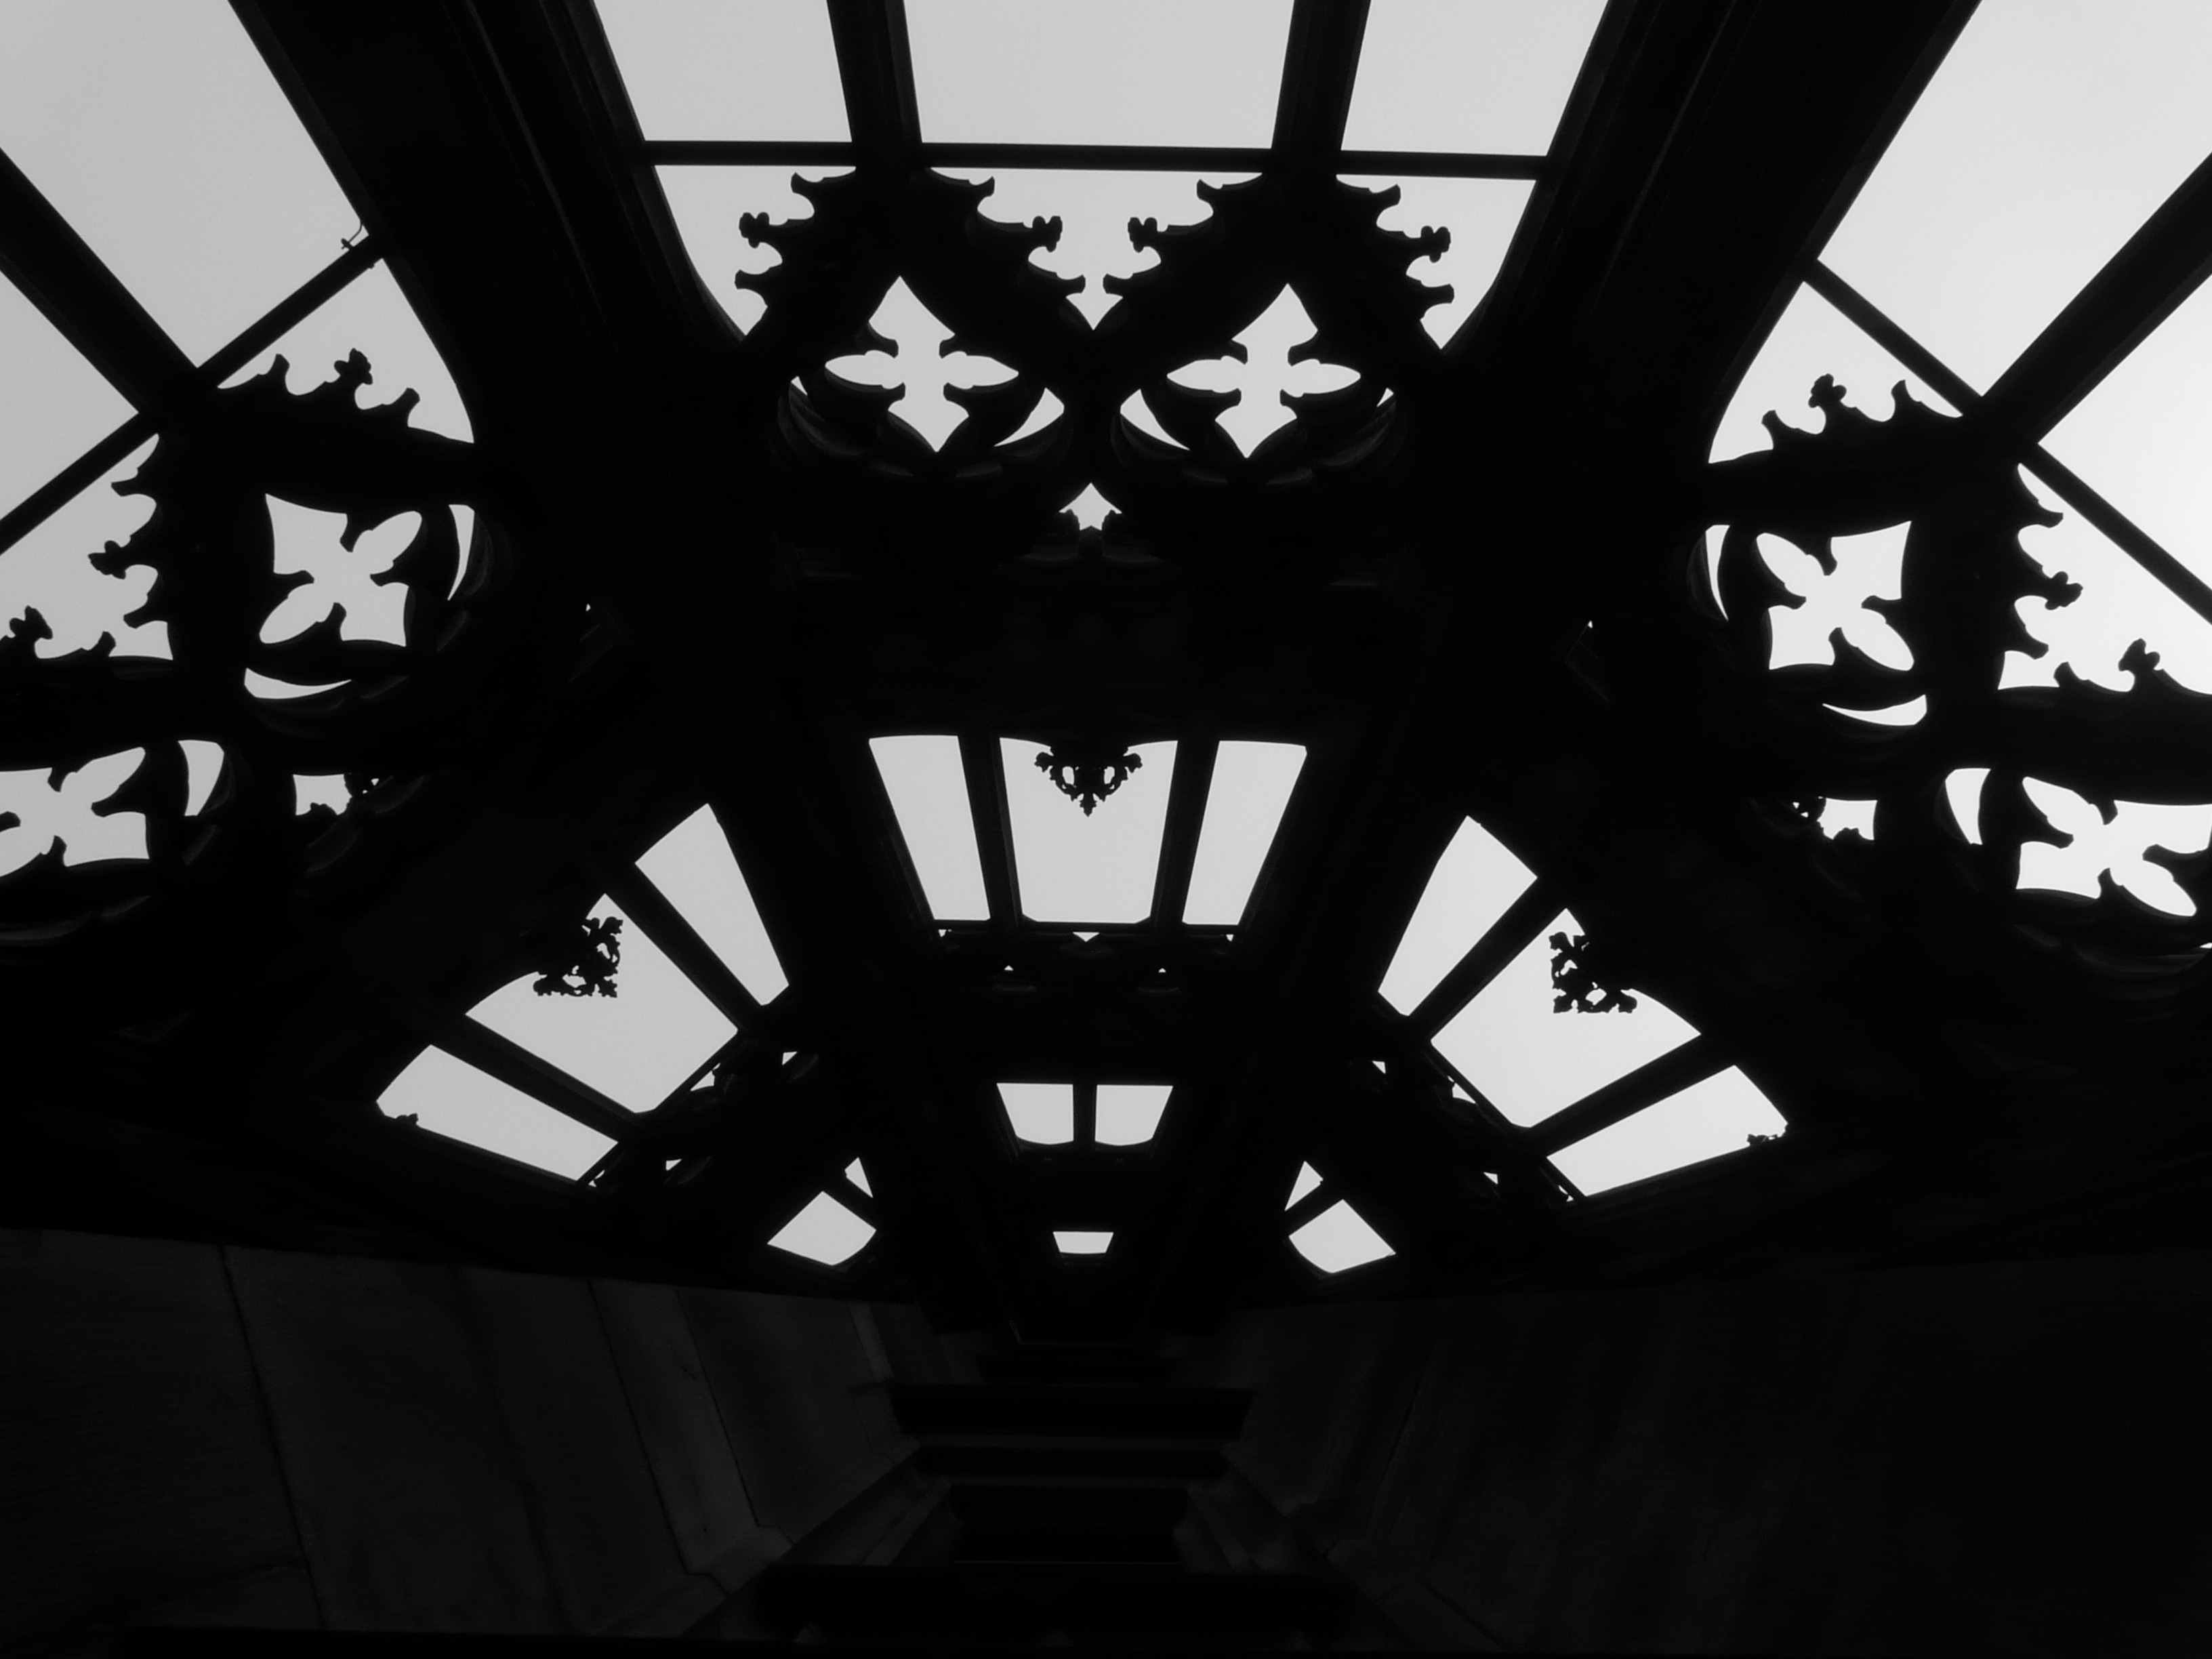
light, black and white, architecture, white, building, ceiling, line, pillar, shadow, darkness, church, black, monochrome, lighting, gothic, ornament, design, arches, symmetry, dom, arcades, shape, enormous, sand stone, impressive, munster, ulm cathedral, stuetztpfeiler, monochrome photography